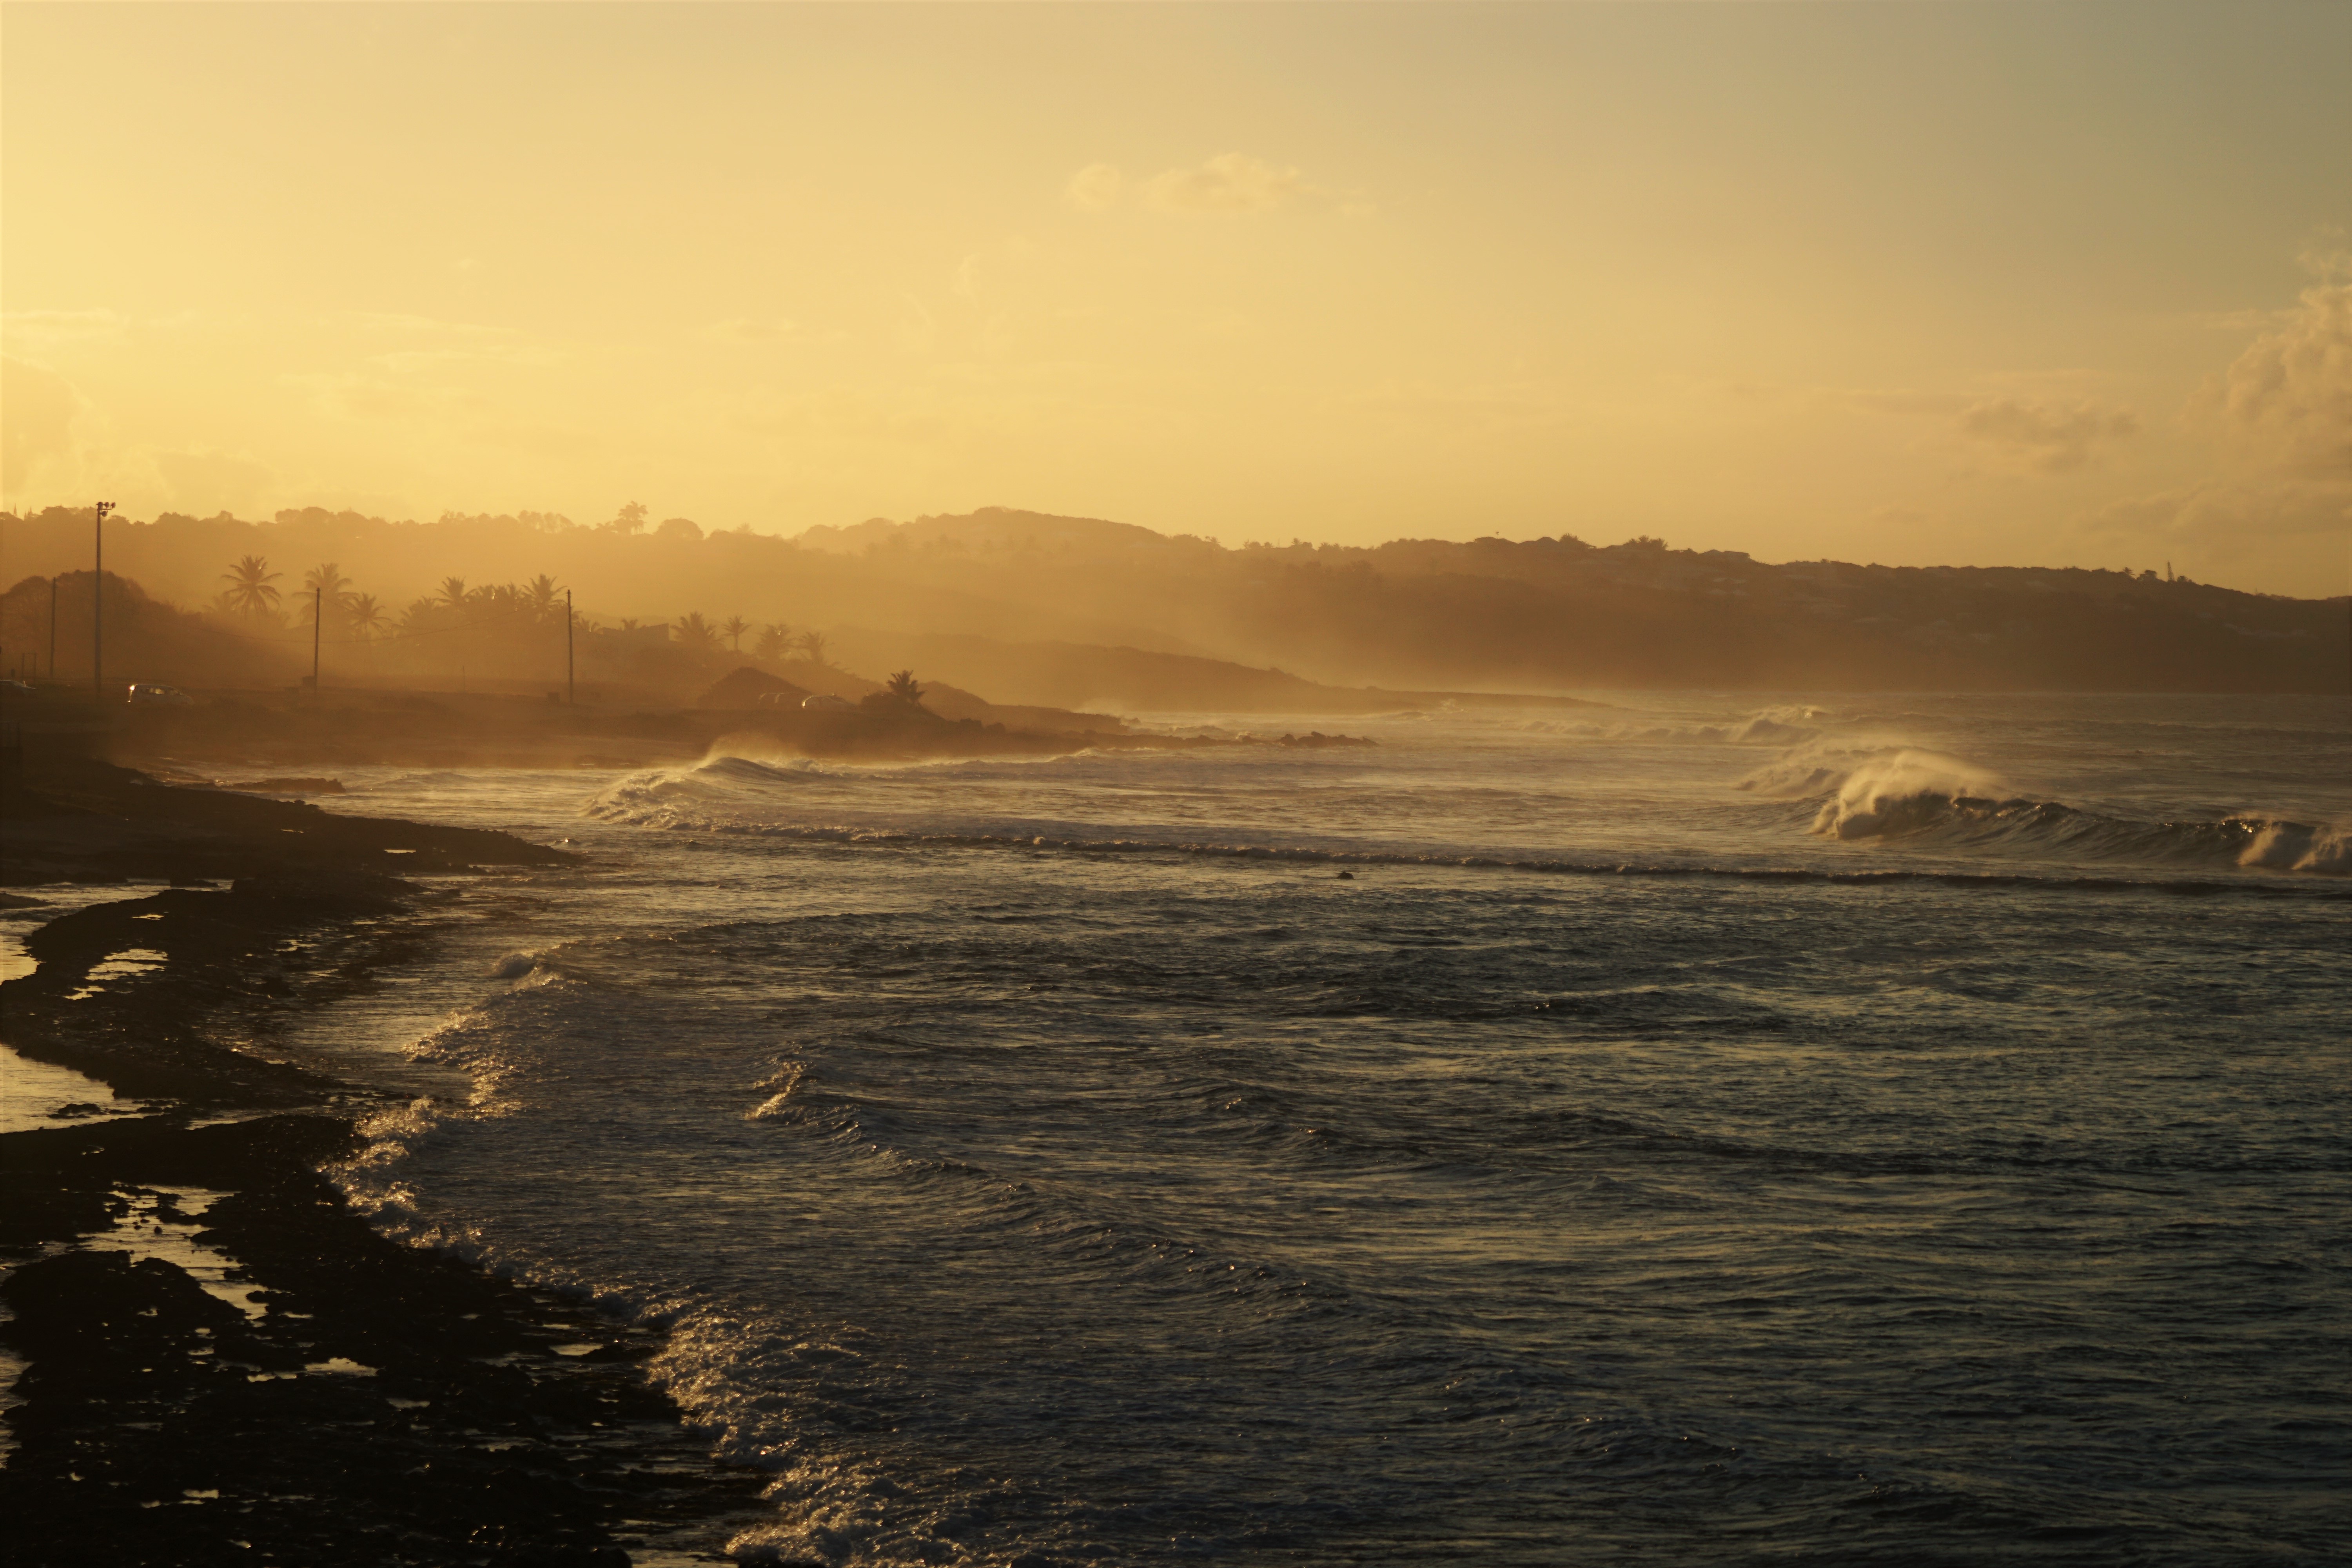
beach, sea, coast, sand, ocean, horizon, cloud, sun, sunrise, sunset, sunlight, morning, shore, wave, dawn, dusk, evening, reflection, bay, body of water, atmospheric phenomenon, wind wave